Milos Raonic

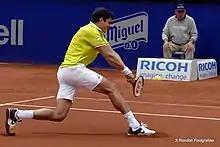
Raonic sliding forward on clay, leading with his right leg. He is about to hit a two-handed backhand shot. In the background, a line judge sits.

In the spring, Raonic played his first three matches against No. 3 Federer on three different surfaces: hard court in the third round of the Indian Wells Masters; clay in the second round at the Madrid Open; and grass in the quarterfinals at the Halle Open. On each occasion, Raonic won the first set before losing the next two. After the Halle Open match, Federer remarked: "I am happy to have beaten him now because by the end of my career, he'll be serving at 300km/h." He defeated No. 4 Murray in straight sets in the quarterfinals at the Barcelona Open. This marked his first victory over a member of the Big Four. In the semifinal, he lost to No. 6 Ferrer. Raonic lost to Juan Mónaco in the third round of the French Open, and followed this with a second round loss to Querrey at Wimbledon.